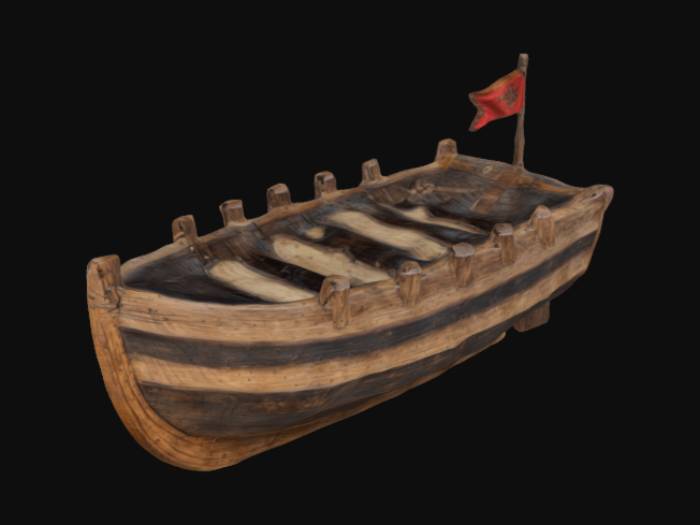
미적 점수 (1~10점): 8